Leon Johnson (end)

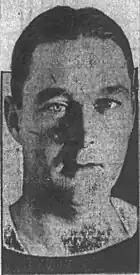
Leon Johnson, 1928

Leon Bernard Johnson (1902 – unknown) was an American football player.